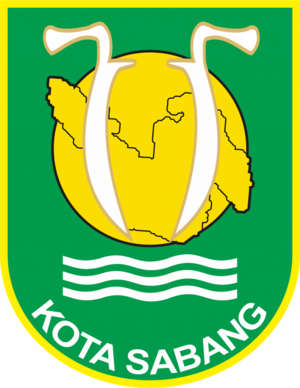
Sabang est une ville d'Indonésie dans la province d'Aceh. Elle est située sur l'île de Weh. Elle a le statut de kota.